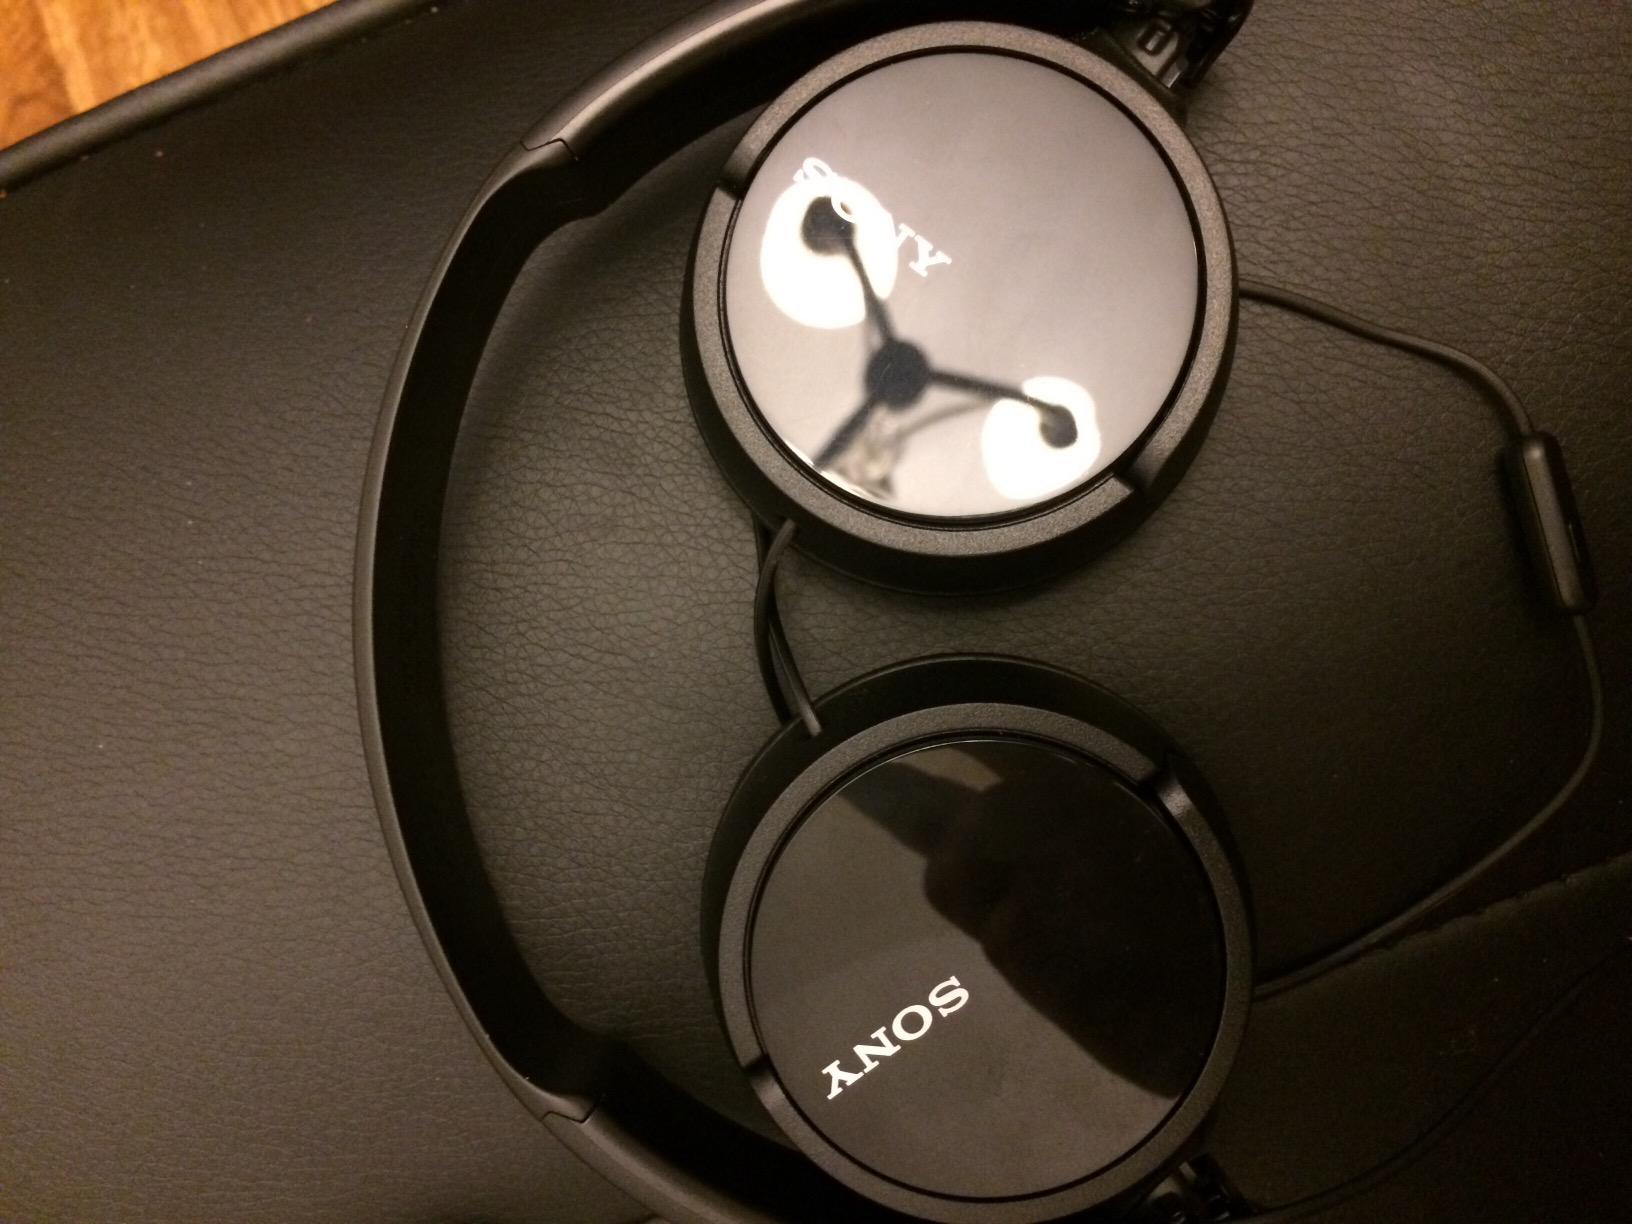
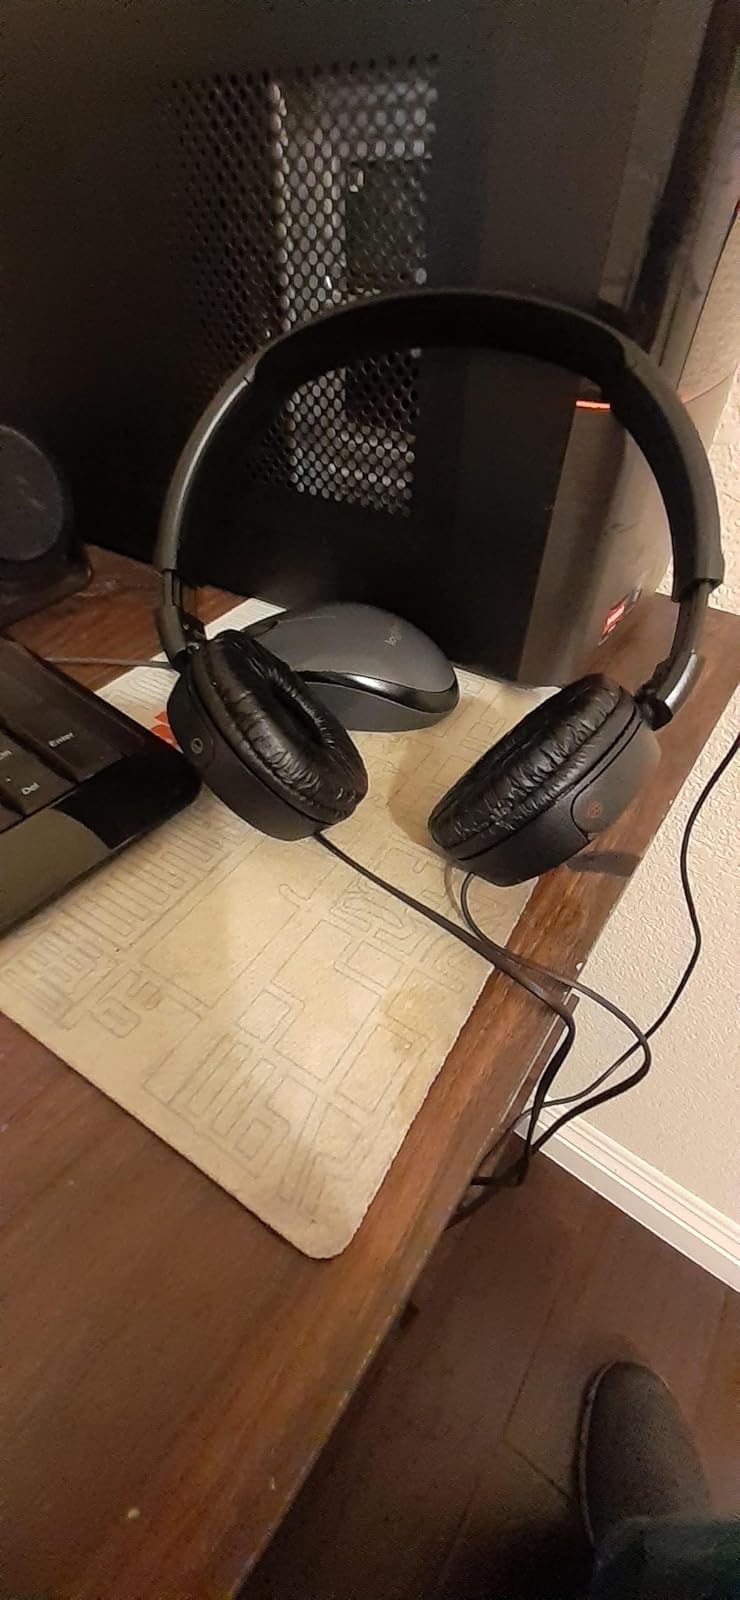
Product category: headphones
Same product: no